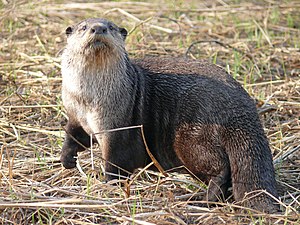
Afrikansk fingerodder
Den afrikanske fingerodder er et medlem af mårfamilien. Den bliver 73-95 cm lang og vejer 10-16 kg. Hunodderen får 2-3 unger pr. kuld.